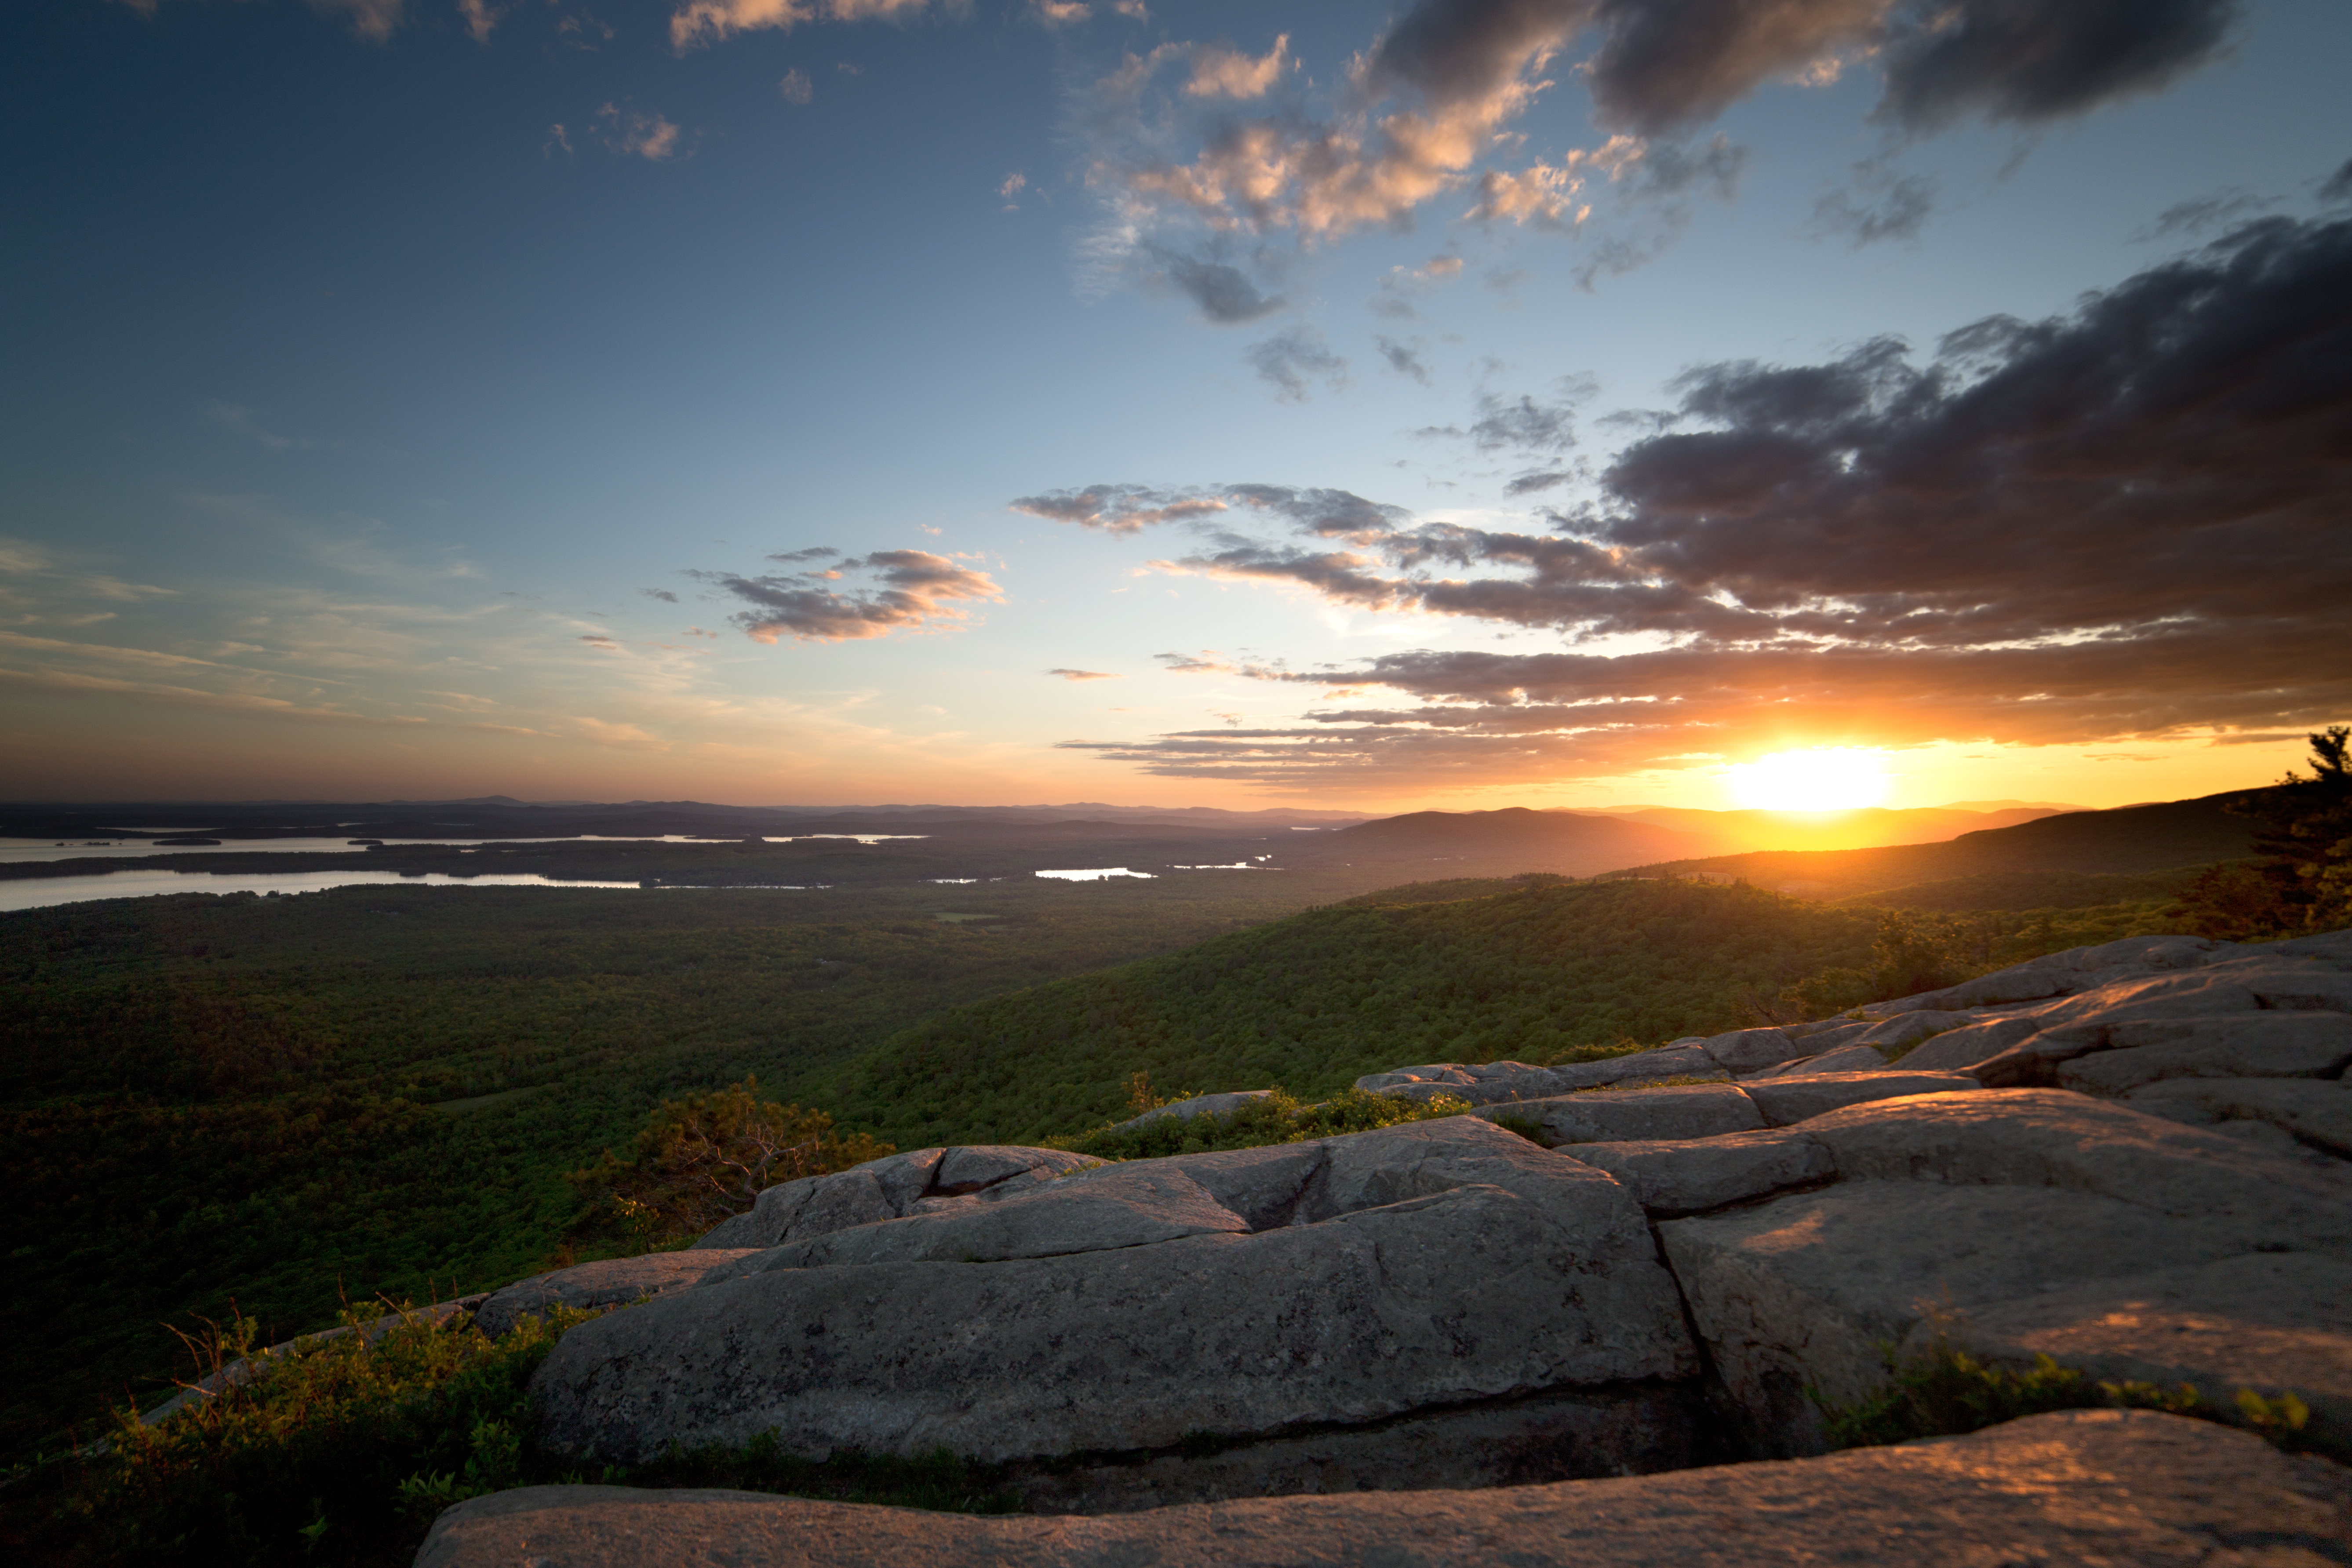
landscape, sea, coast, nature, grass, horizon, mountain, cloud, sky, sun, sunrise, sunset, sunlight, morning, hill, dawn, dusk, evening, reflection, rocky, clouds, afterglow